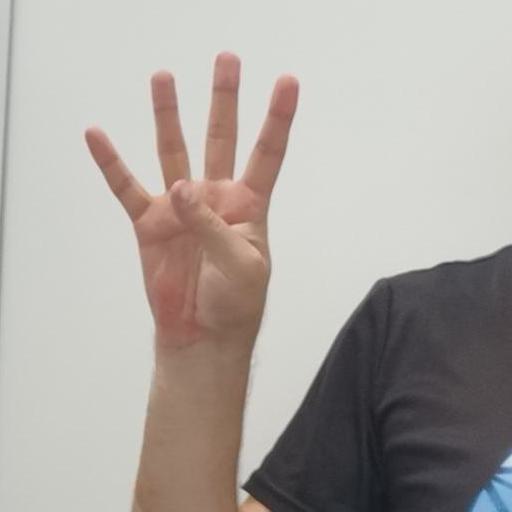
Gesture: four